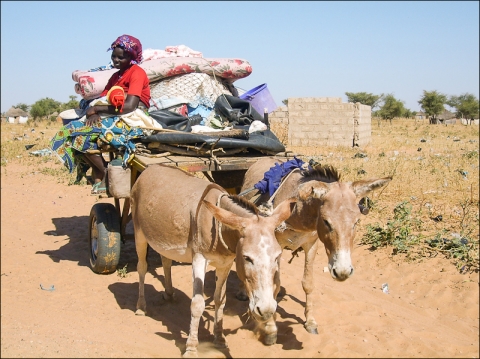
Ñeenteelu ndéggat gi ngeen ma yónnee nataal bi gis naa ci ab sareet sareetu mbaam boo xam ne ñaari mbaam lañ takk ci kanam sareet bi it genn jigéen moo nekk ci kaw goo xam ne ab tiset bu xonq la sol ba pare dafa musóoru musóor goo xam ni dafa mel ni lu xonq la lu àndak lu bula doom ji dafa mel ni it mi ngi mu teg ci kawam dafa mel ni da koy nàmpal waaye daal en tout cas mi ngi mu teg ci kawam mu gàddu doom ji it mi ngi sol mbaxana mu xonq moo xam ni mbaxana mu xonq la te it am lu soon mbaxana mu xonq te it am lu soon soxna yi soxna si mi ngi woddoo sér boo xam ni dafa bari ay couleur am na couleur bu bula am na couleur bu soon am couleur bu vert waaw ndaw si dafa mel ni dafa sol ay dàlli carax mi ngi ci kaw saret bi saret bi it dafa àndak ay bagaas paska gis naa ci ab suwo bu bula ak ab matelas ak lu mel ne ay bagaas daal bagaasi kër la daal  xam naa te fi mu nekke it ab àll la gis naa fi it ca fale ay garab ay garab yu bari gis ci it ab tabax boo xam ni ab tabax bu ñuy bëgg a tàmbali la ci wetu saret bi ab ab tabax la boo xam ni dañ koo wërale rekk ab miir xam naa tabax buy door a tàmbali la.